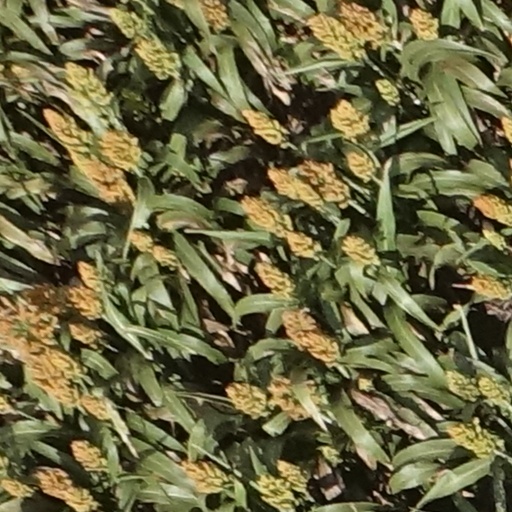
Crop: sorghum